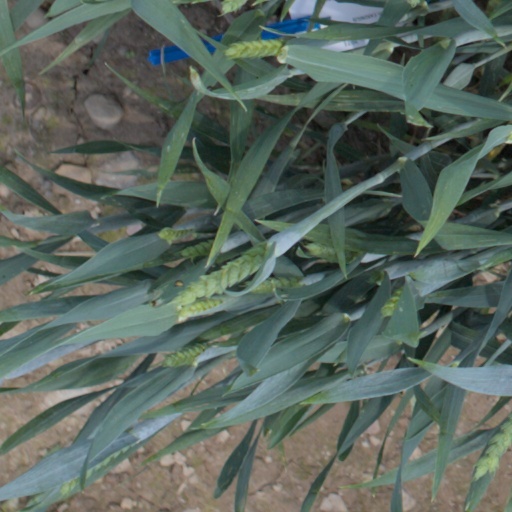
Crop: wheat